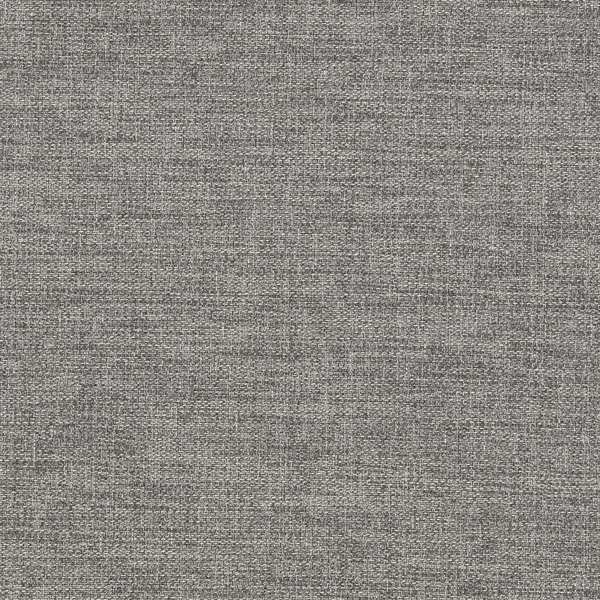
Llanara Grey Roman Blind
Description Introduce some glamour with this Llanara Grey Blind. Enjoy the functional benefits of a Roman Blind including light control, insulation and privacy, while adding pure style and sophistication to your space. This luxurious Roman blind from the Purus collection offers textured plain fabric made from polyester, modified acrylic, cotton and nylon . Featuring a woven design, this blind will introduce a stylish and colourful element to any room. Our blinds and curtains are handcrafted in our Lancashire studio where we strive to produce only the highest quality products with great attention to detail. Each blind is finished by hand to minimise visible stitching, ensuring you get a superior tailored look. Bespoke Service Haven't quite found what you're looking for? We offer a bespoke service on all of our curtains and blinds, so if you're looking for something that's not available on our website please don't hesitate to get in touch. Whether you're looking for a larger size or you'd like part of the design tweaking, we're here to help. We also offer additional decorative elements such as trims and poms, all you have to do is ask and we can add this to your order. To discuss your requirements with us, please get in touch via email or telephone, our friendly team will be happy to help: info@harrisoncropper.com 01995 603037
Brand: Clarke & Clarke
Category: Home & Garden > Decor > Window Treatments > Window Blinds & Shades